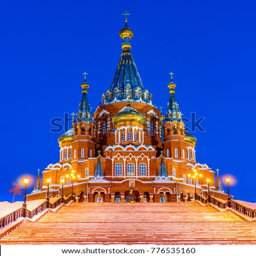
a city on a cold winter evening after sunset .